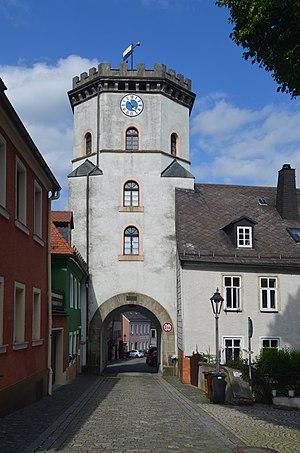
Wunsiedel (Bavière-Allemagne) - Koppententor.